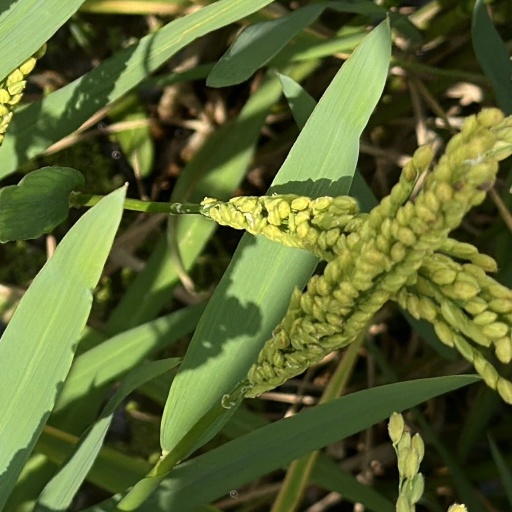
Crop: rice